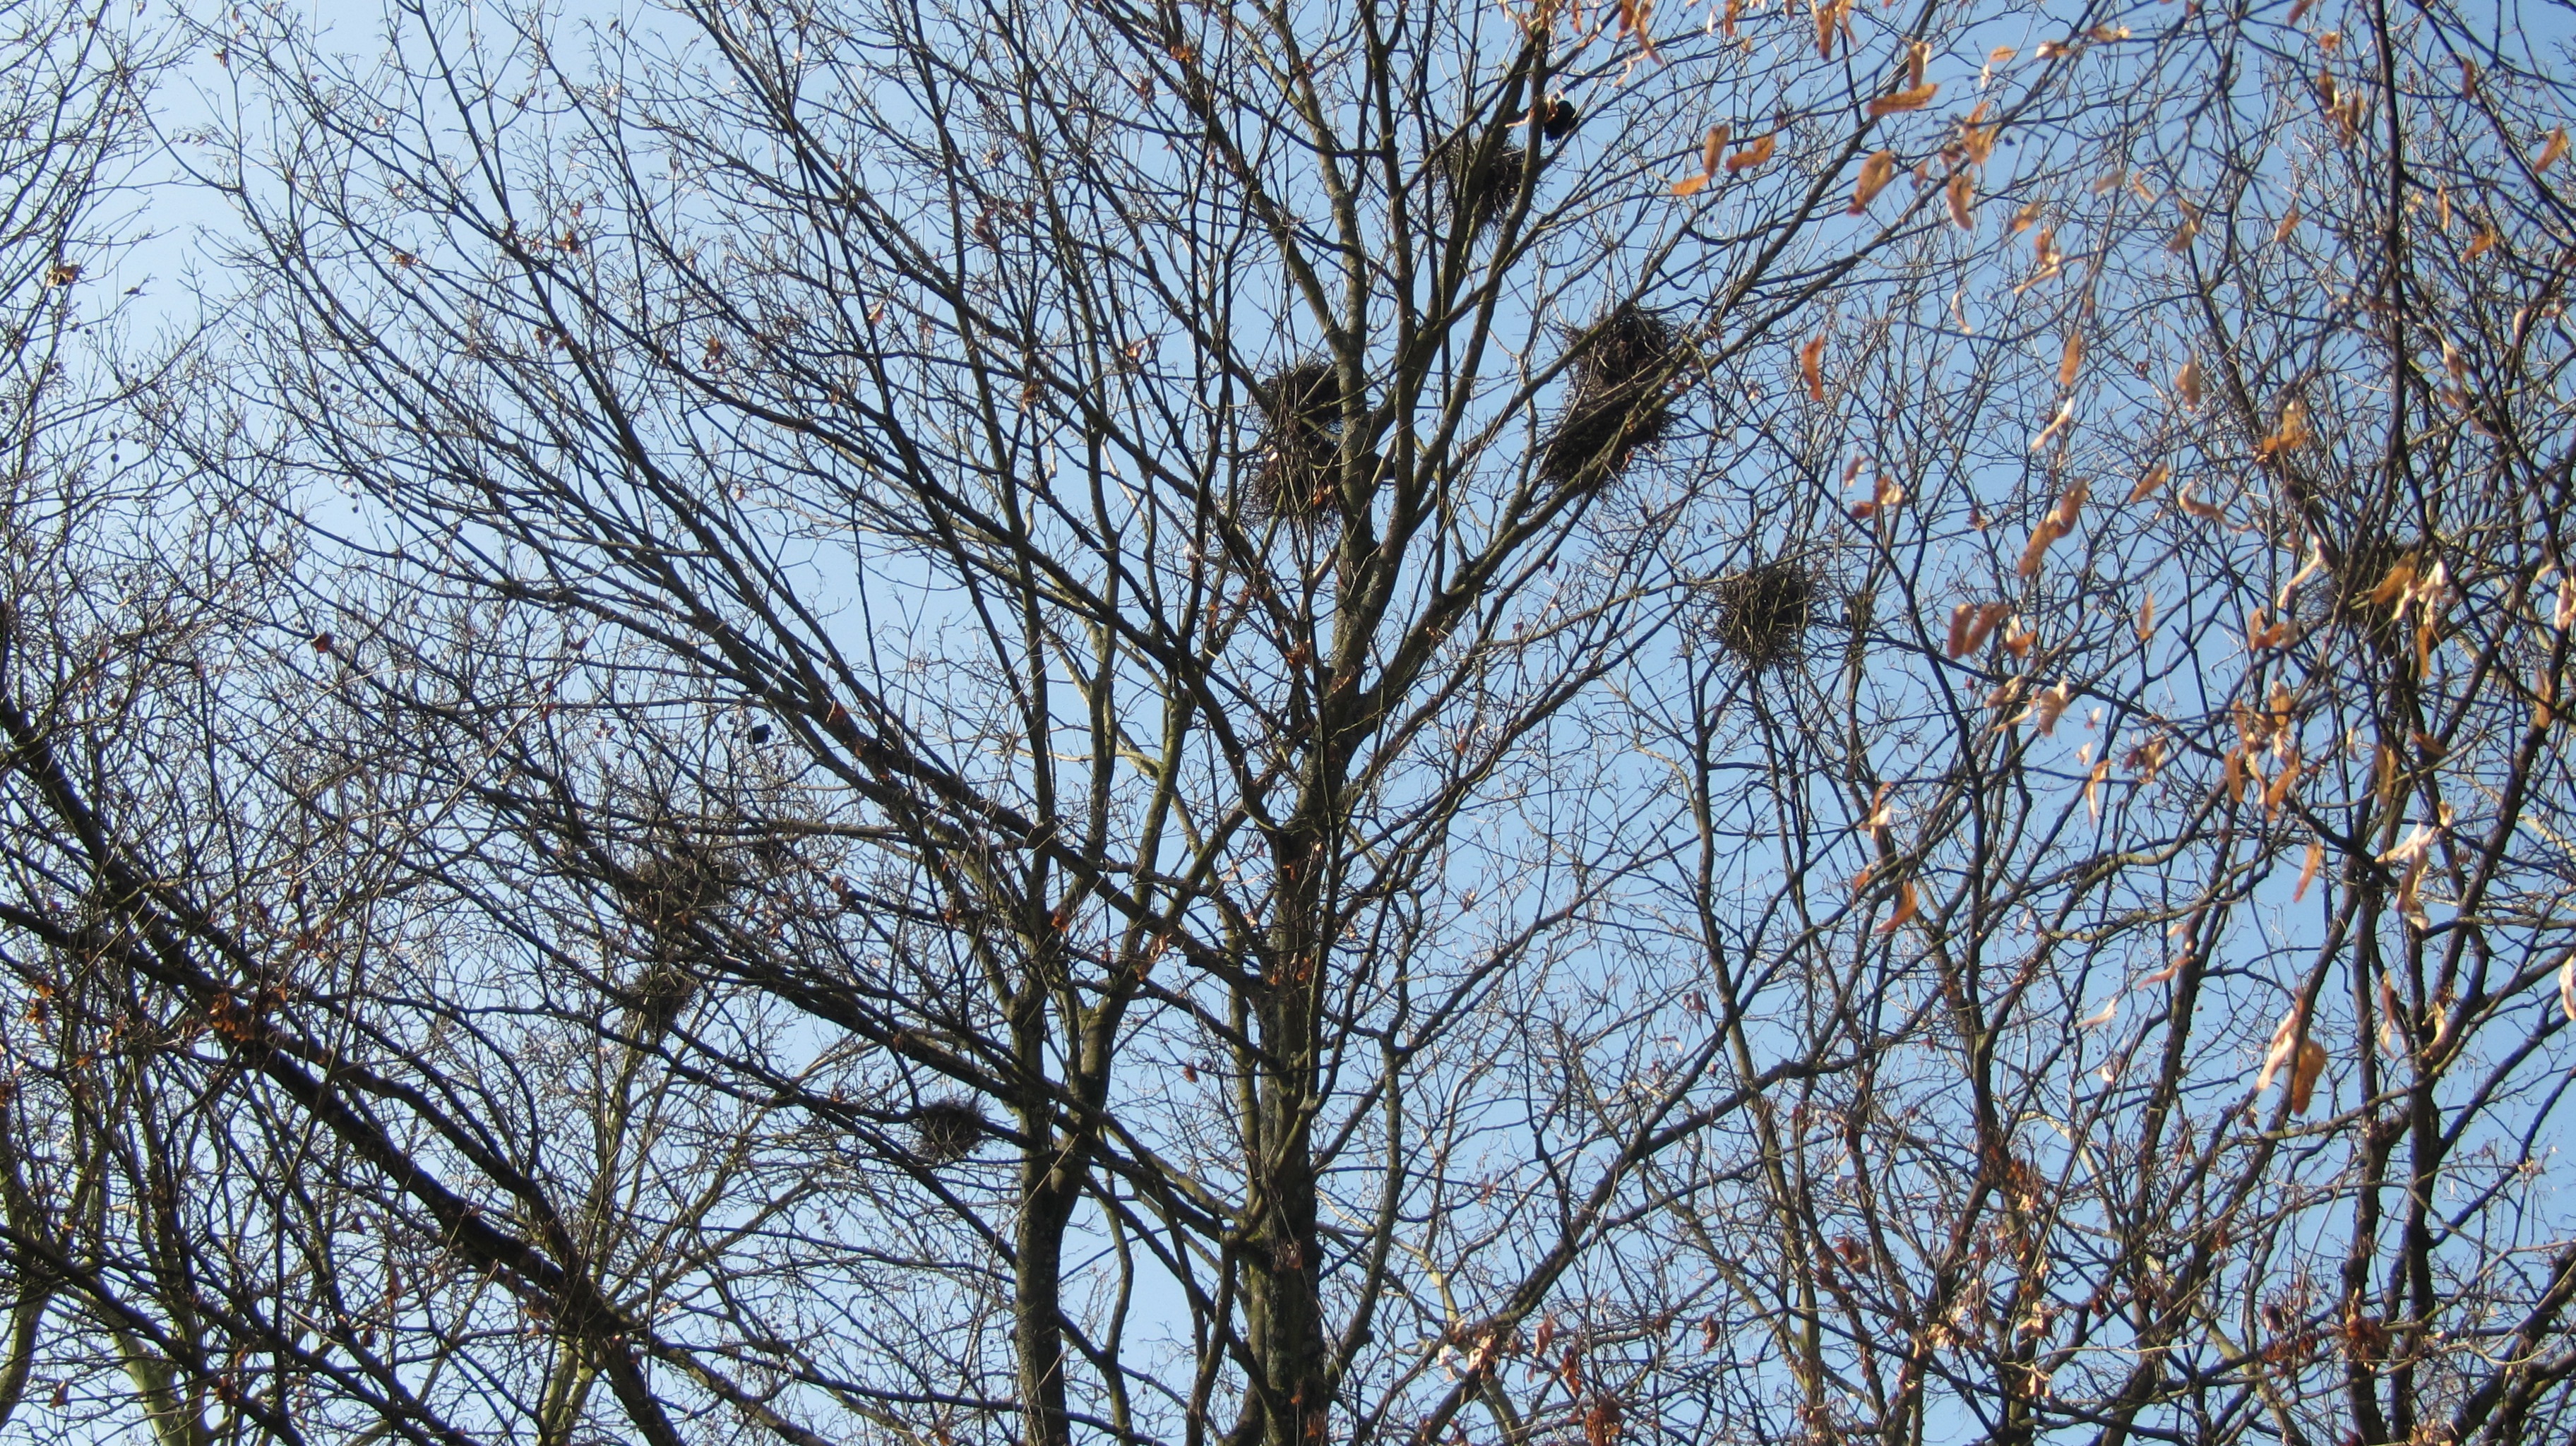
tree, nature, branch, winter, bird, plant, sky, leaf, flower, autumn, season, tribe, aesthetic, branches, nest, mistletoe, kahl, woody plant